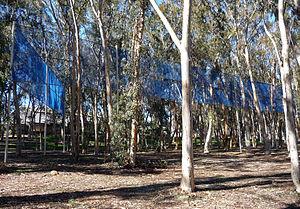
Robert W. Irwin, né le 12 septembre 1928 à Long Beach, est un artiste américain d'installations qui a exploré la perception et l'art conditionnel, souvent par le biais d'interventions architecturales spécifiques in situ qui modifient l'expérience physique, sensorielle et temporelle de l'espace.